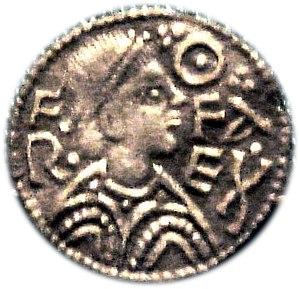
Hygeberht est un prélat anglo-saxon de la deuxième moitié du VIIIᵉ siècle.
Offa est roi de Mercie de 757 à sa mort, le 29 juillet 796.